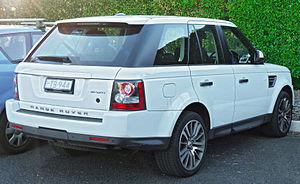
La Range Rover Sport est un véhicule utilitaire sport de luxe fabriqué par le constructeur automobile britannique Land Rover.